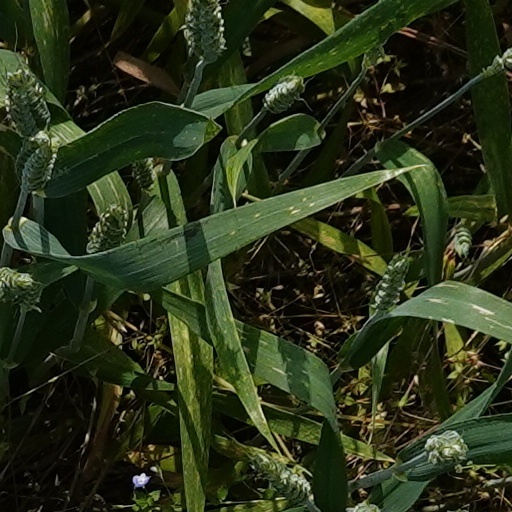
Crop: wheat